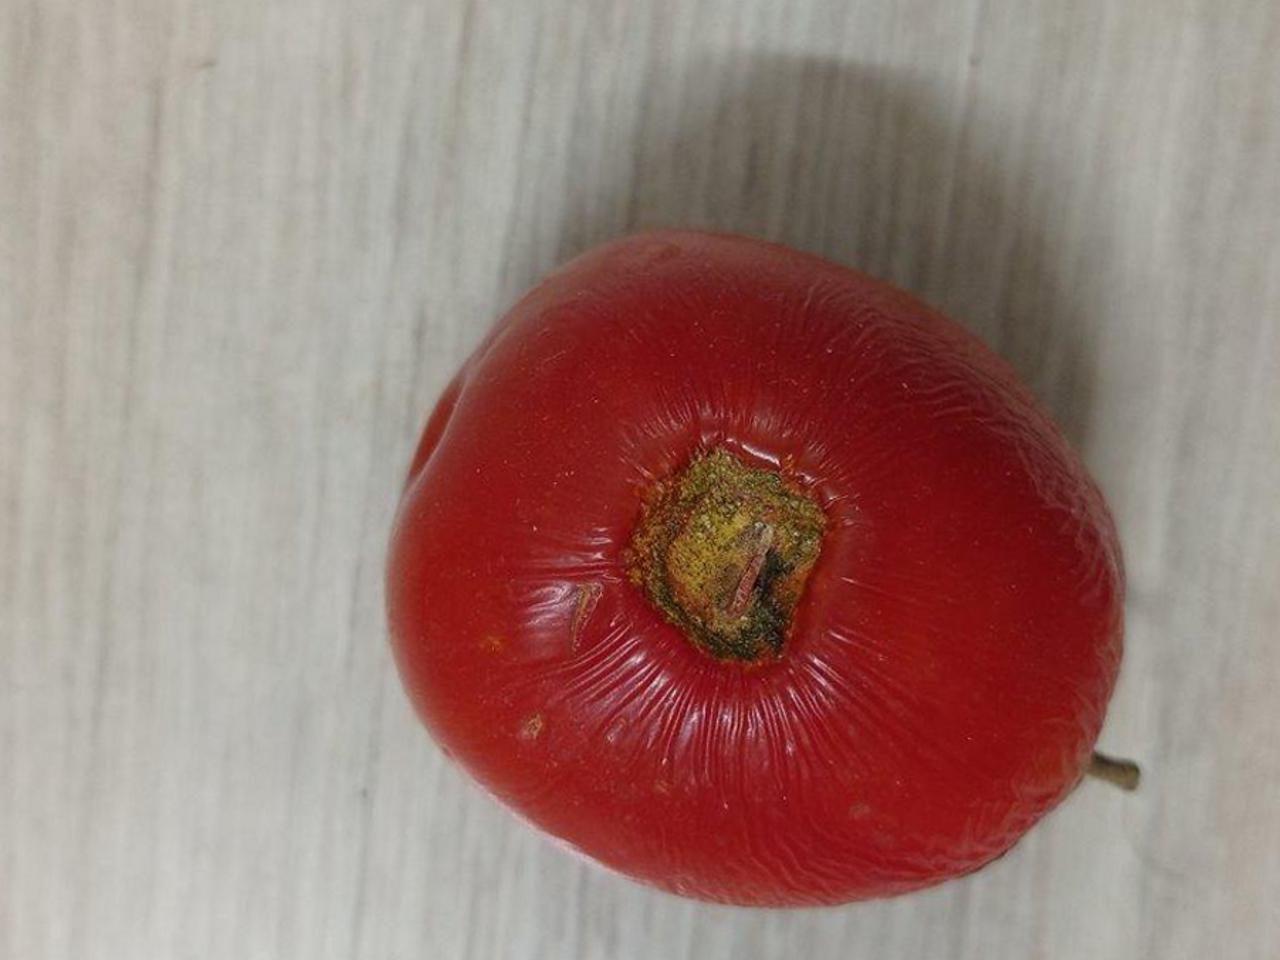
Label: Rotten